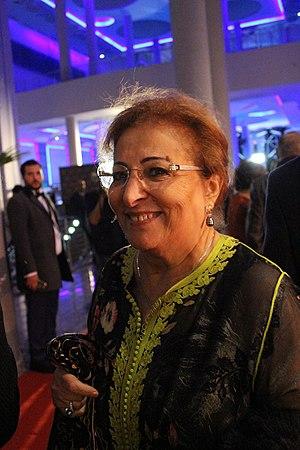
Mouna Noureddine, de son vrai nom Saâdia Oueslati, née le 23 janvier 1937 ou 1939 à Tunis, est une actrice tunisienne.